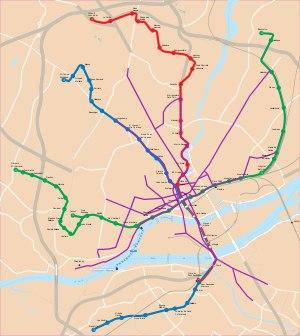
L’ancien tramway de Nantes est le premier réseau de tramway de la ville de Nantes. Il a existé entre 1879, date de mise en service de la première ligne, et 1958, date de fermeture définitive du réseau. Nantes a été la première ville de France à se doter d'un système de tramway à propulsion mécanique, les autres réseaux étant constitués de tramways tirés par des chevaux. Les premiers trams nantais fonctionnent à l'air comprimé, et le réseau est progressivement électrifié à partir de 1913.